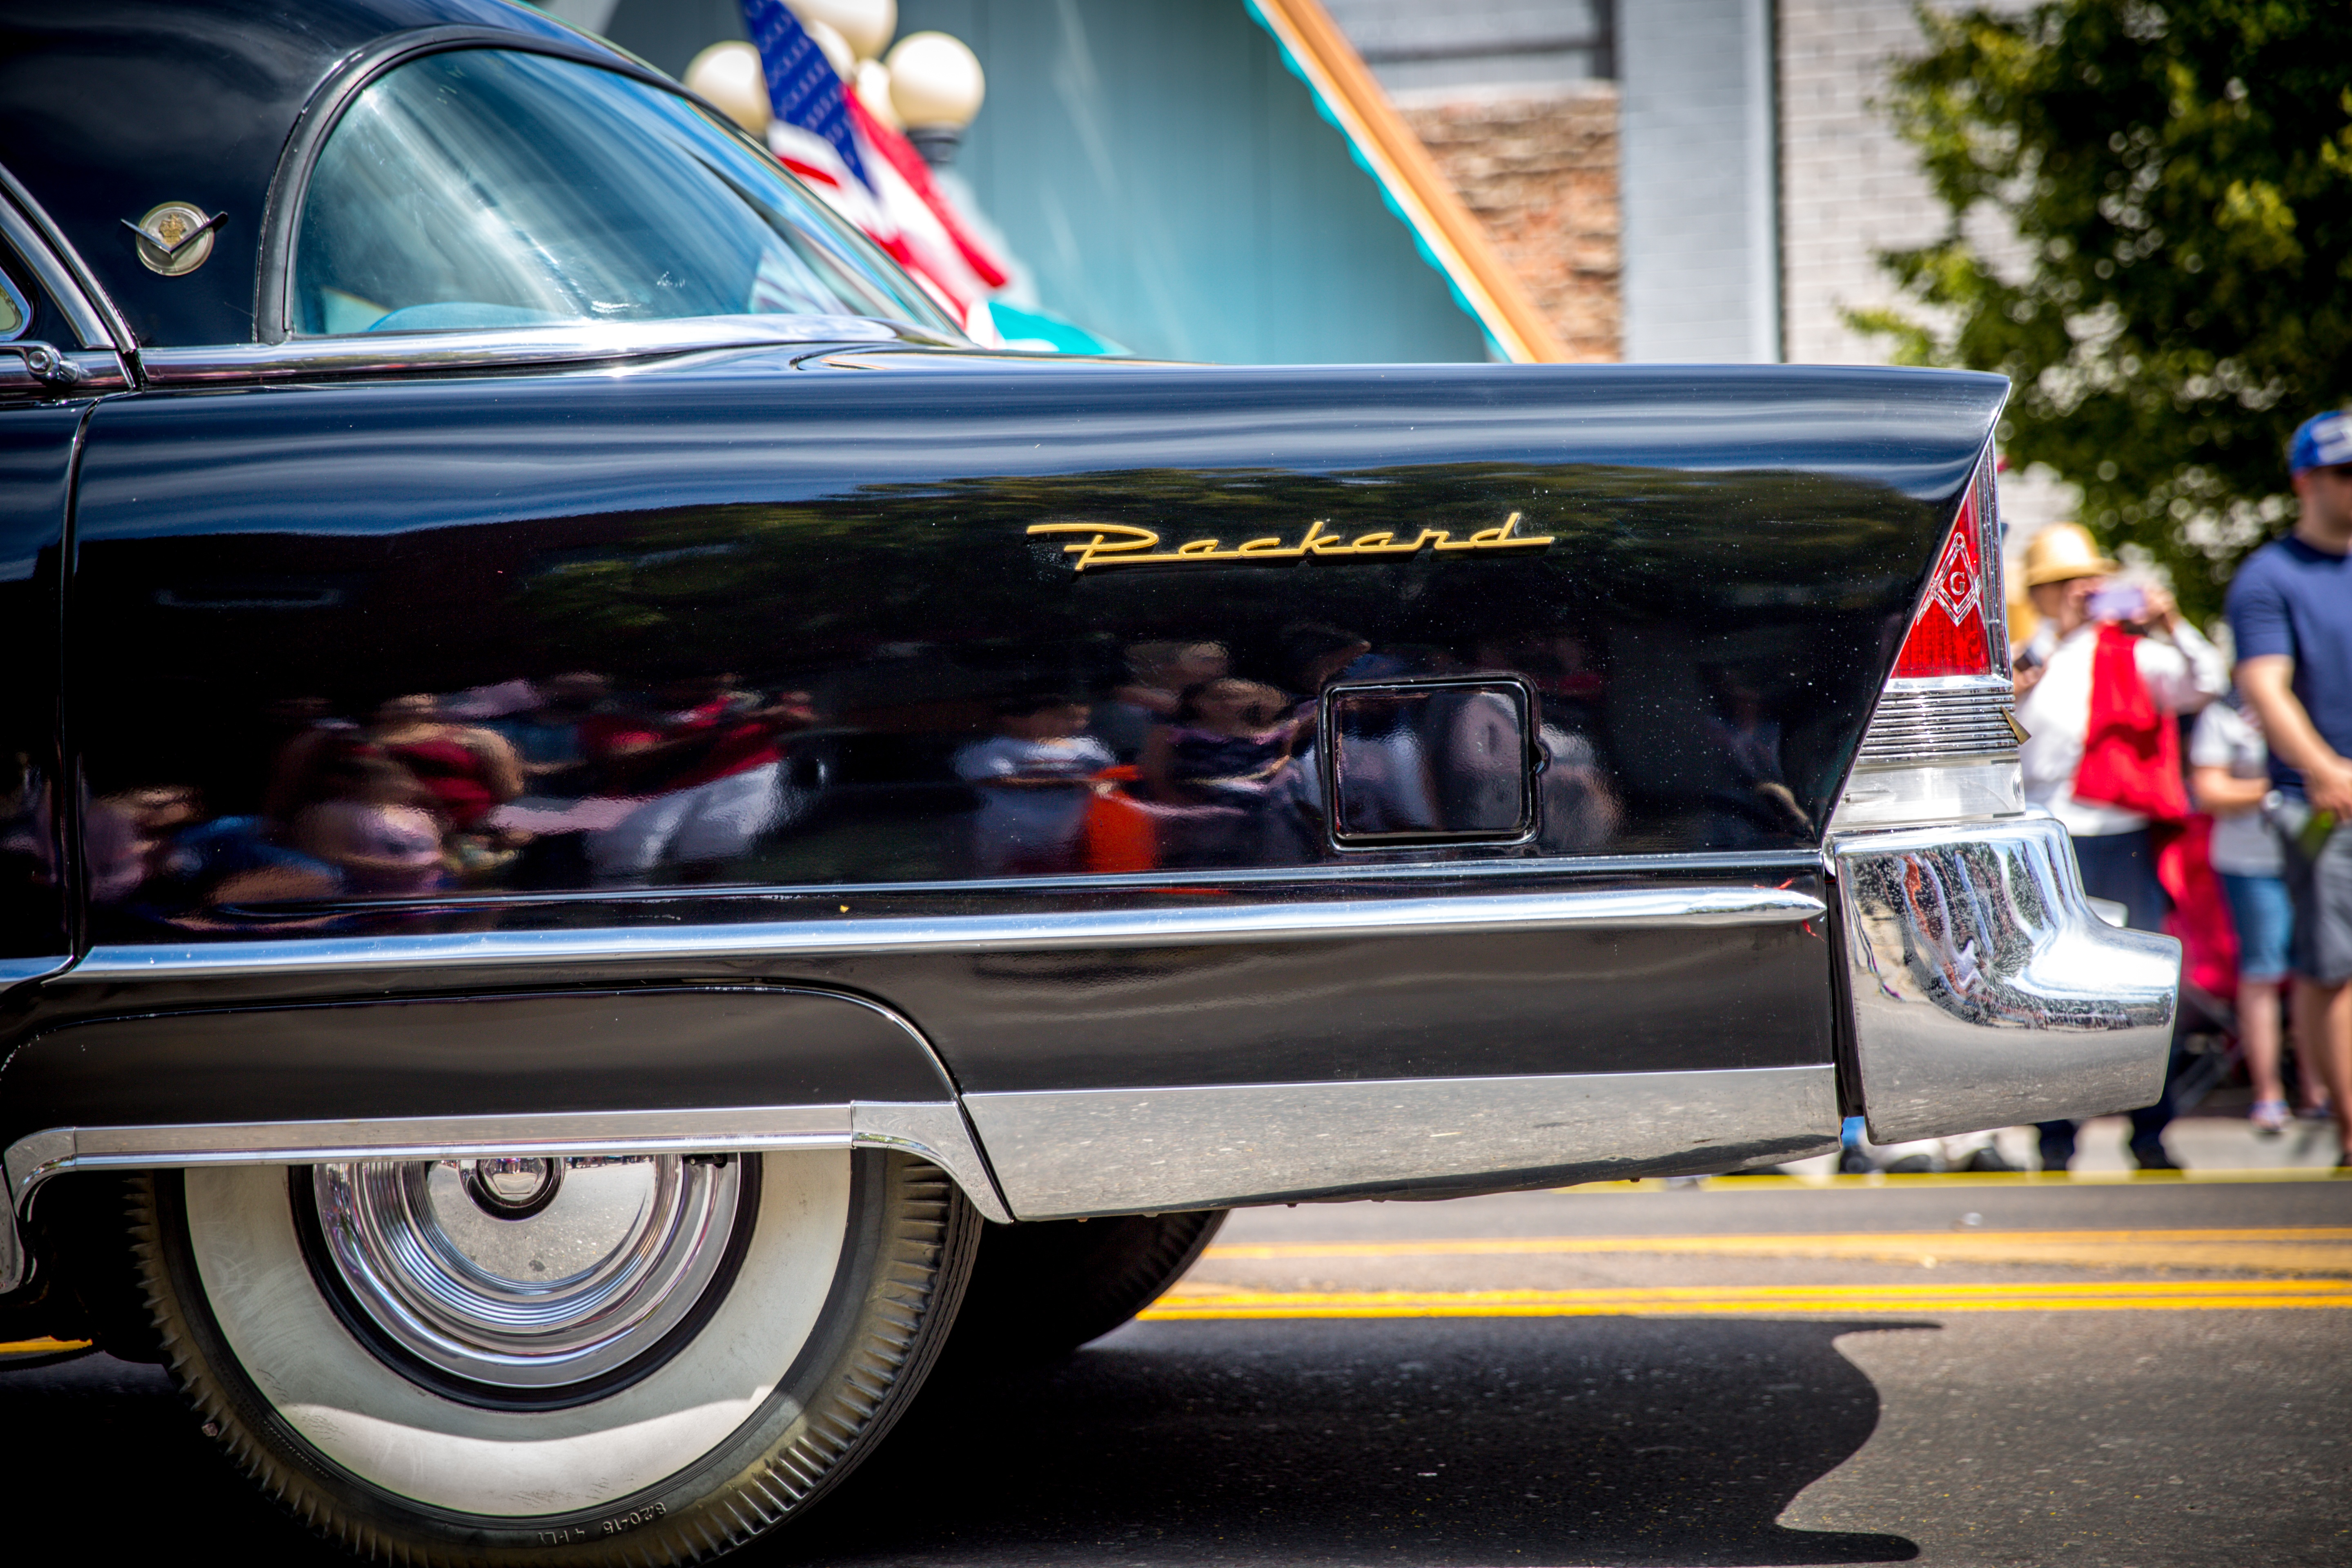
car, vintage, antique, automobile, reflection, vehicle, drive, parade, motor vehicle, vintage car, chrome, fender, packard, history, classic, whitewall tires, antique car, retro car, auto show, land vehicle, automobile make, automotive exterior, automotive design, luxury vehicle, custom car